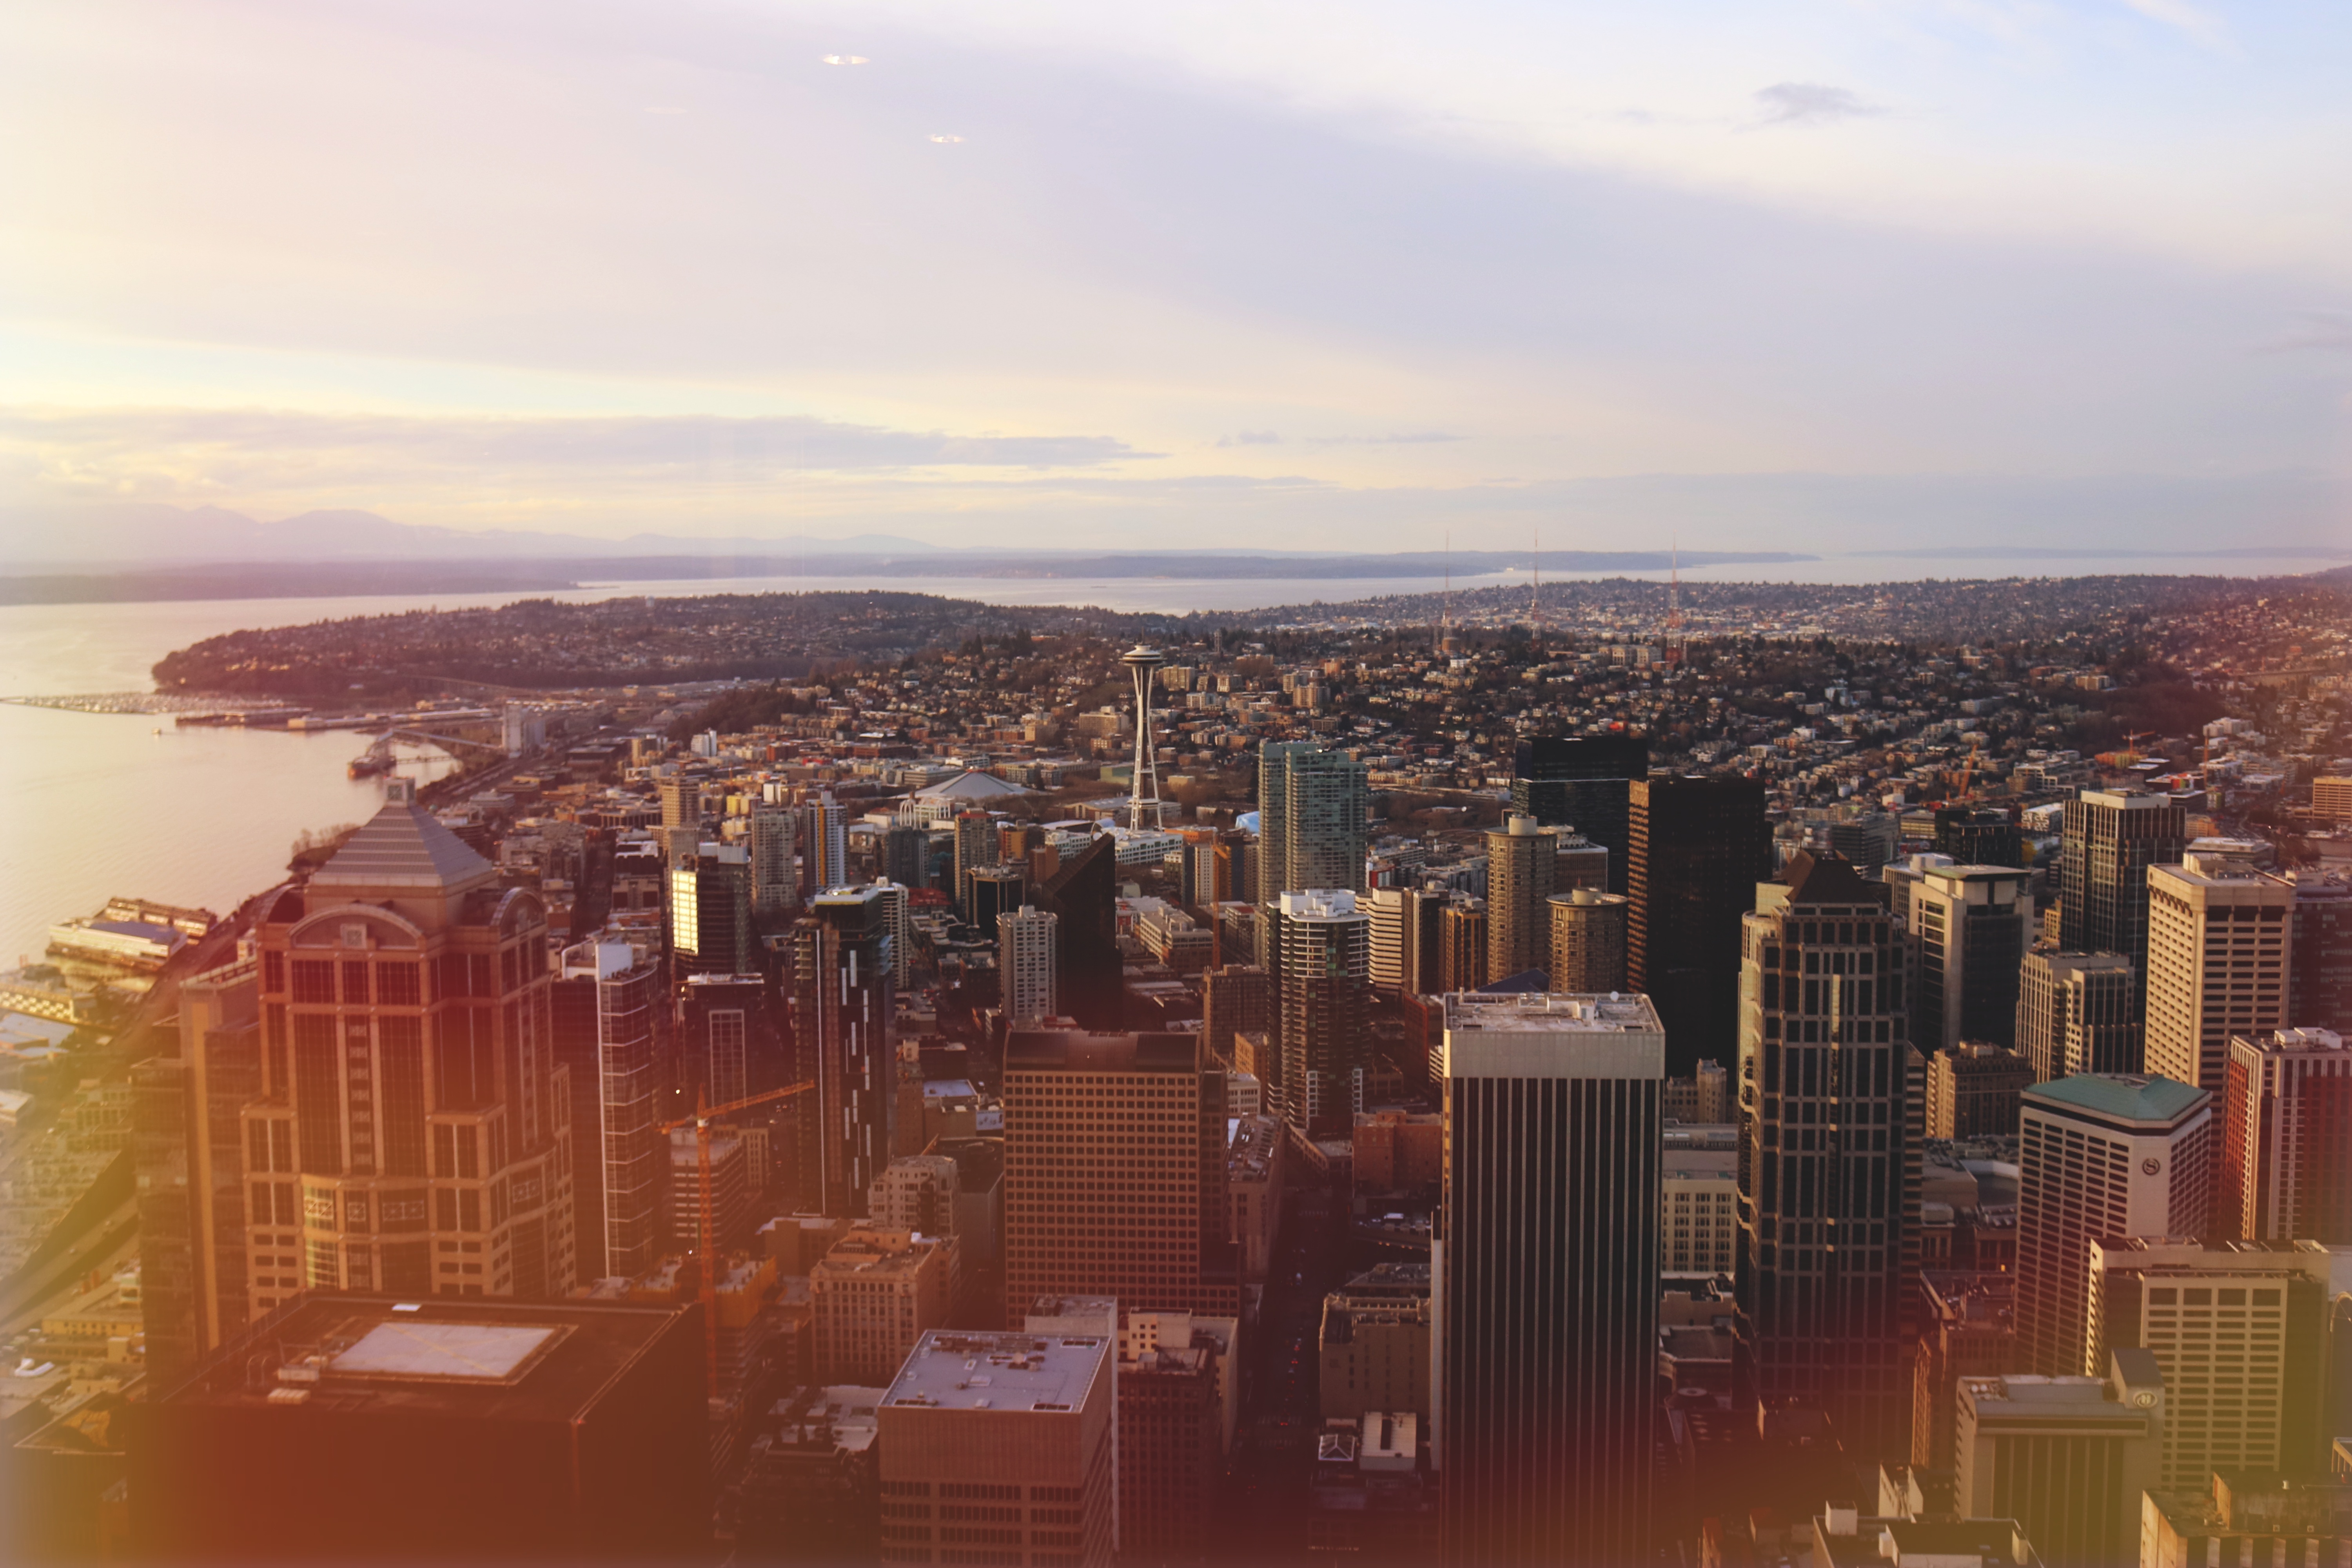
outdoor, horizon, architecture, sunset, skyline, night, morning, city, skyscraper, urban, cityscape, panorama, downtown, travel, dusk, evening, usa, america, landmark, modern, washington, seattle, buildings, united, states, metropolis, wa, washington state, urban area, residential area, geographical feature, human settlement, metropolitan area